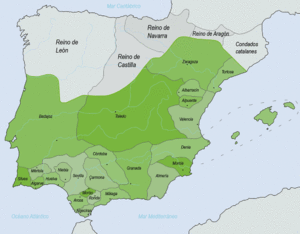
Baeza est une commune espagnole, située dans la province andalouse de Jaén. Située à une cinquantaine de kilomètres de la capitale provinciale, elle doit sa célébrité à sa riche histoire, qui lui a légué un patrimoine d'une valeur exceptionnelle, aujourd'hui classé par l'Unesco.